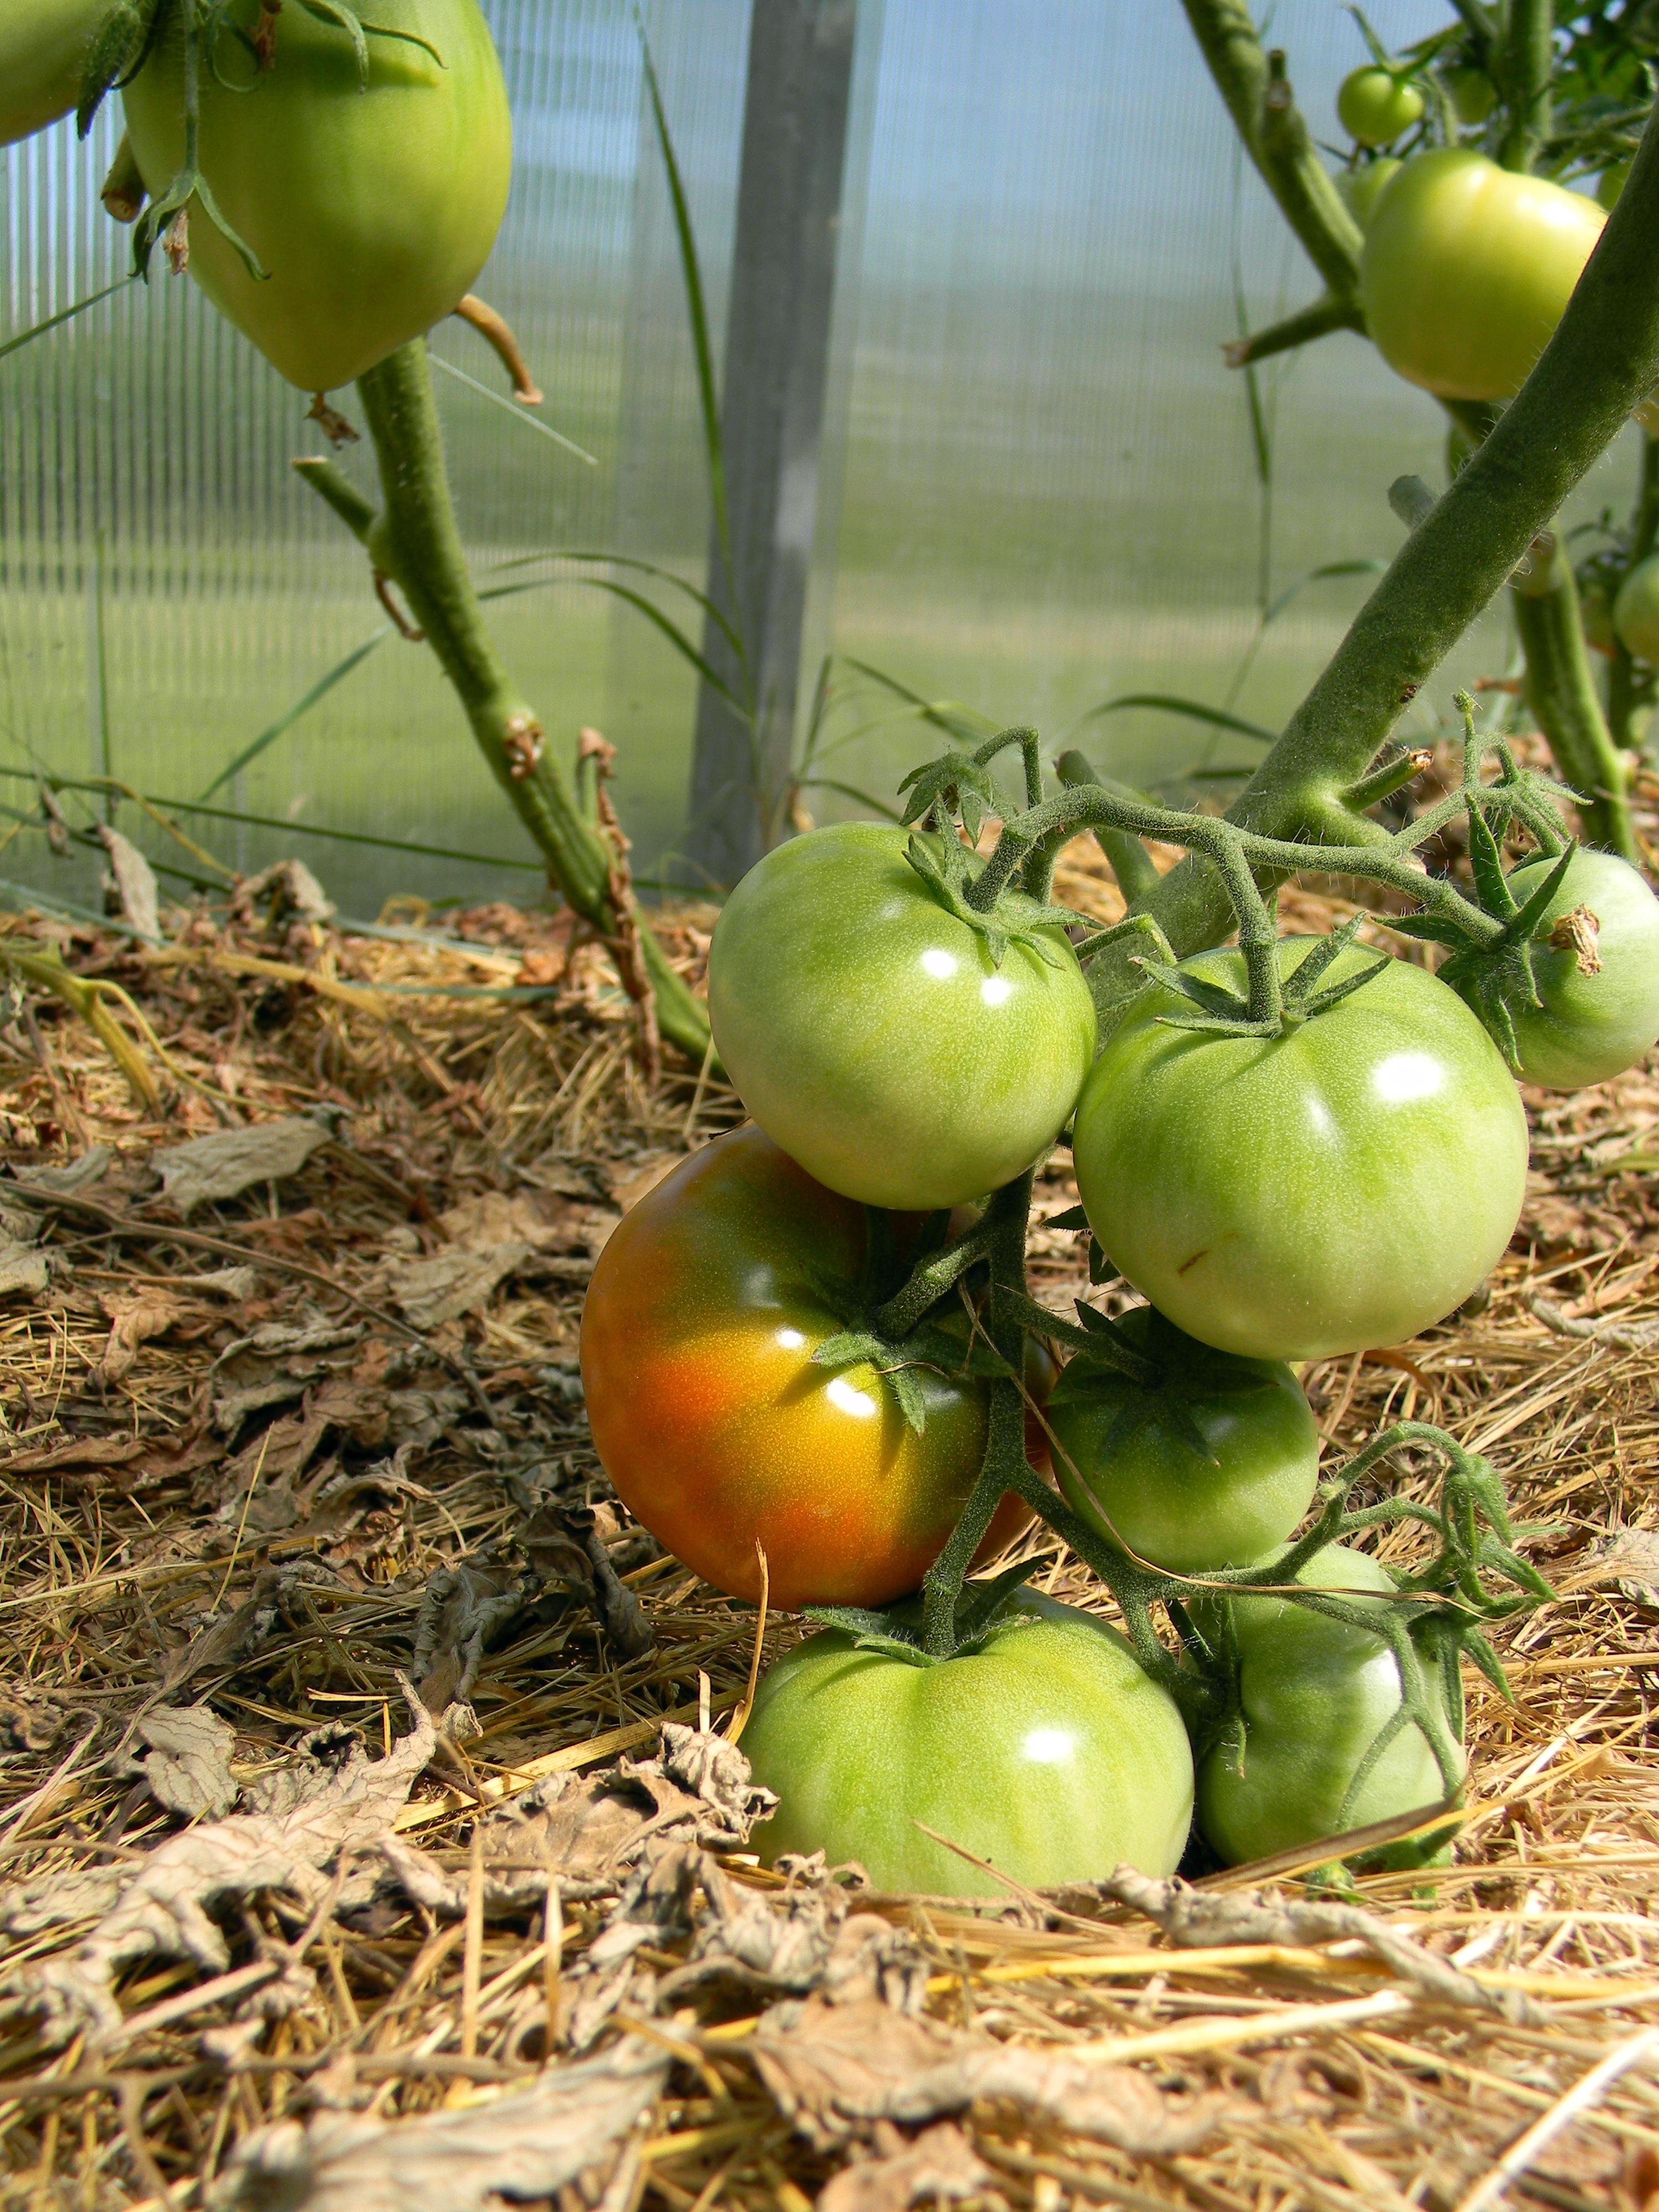
plant, fruit, flower, food, green, produce, vegetable, macro, garden, greenhouse, tomato, use, nutrition, vegetables, tomatoes, diet, vegetarianism, flowering plant, tomatoes close up, the tomatoes on the branch, land plant, potato and tomato genus